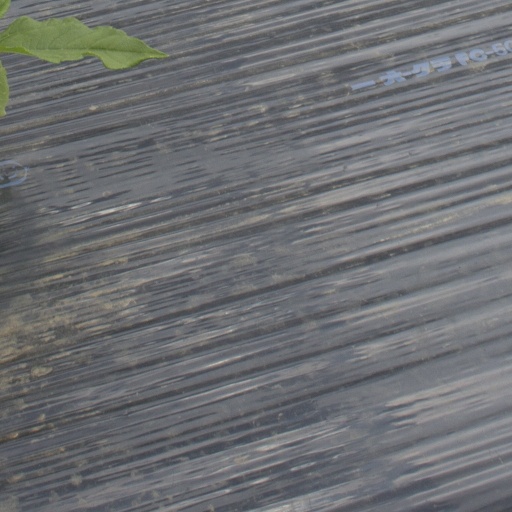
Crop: Jerusalem artichoke